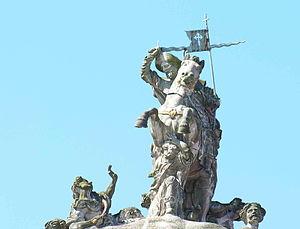
La Galice, région du nord-ouest de la péninsule Ibérique, est une entité historique aujourd'hui communauté autonome du royaume d'Espagne. La constitution de 1978 dans son article 151 la reconnaît comme nation historique à l'instar de la Catalogne et du Pays basque.
Les chroniques mozarabes sont une suite de documents rédigés à partir de 754 par des moines chrétiens espagnols réfugiés dans les Asturies à cause de la conquête musulmane de l'Ibérie, devenue al-Andalus quarante ans auparavant. De culture latine et wisigothique, ces moines rebelles refusaient de se plier au nouvel ordre musulman, contrairement à leur coreligionnaires Mozarabes de Tolède, et narrèrent l'épopée de la chrétienté face aux nouveaux maîtres du défunt royaume wisigoth. Ces documents constituent la seule trace écrite sur ces événements.